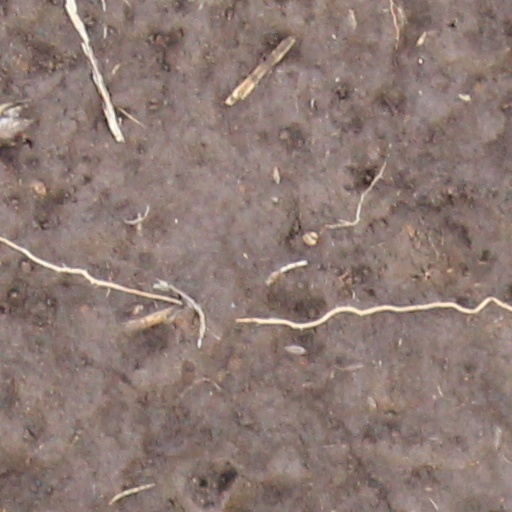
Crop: wheat